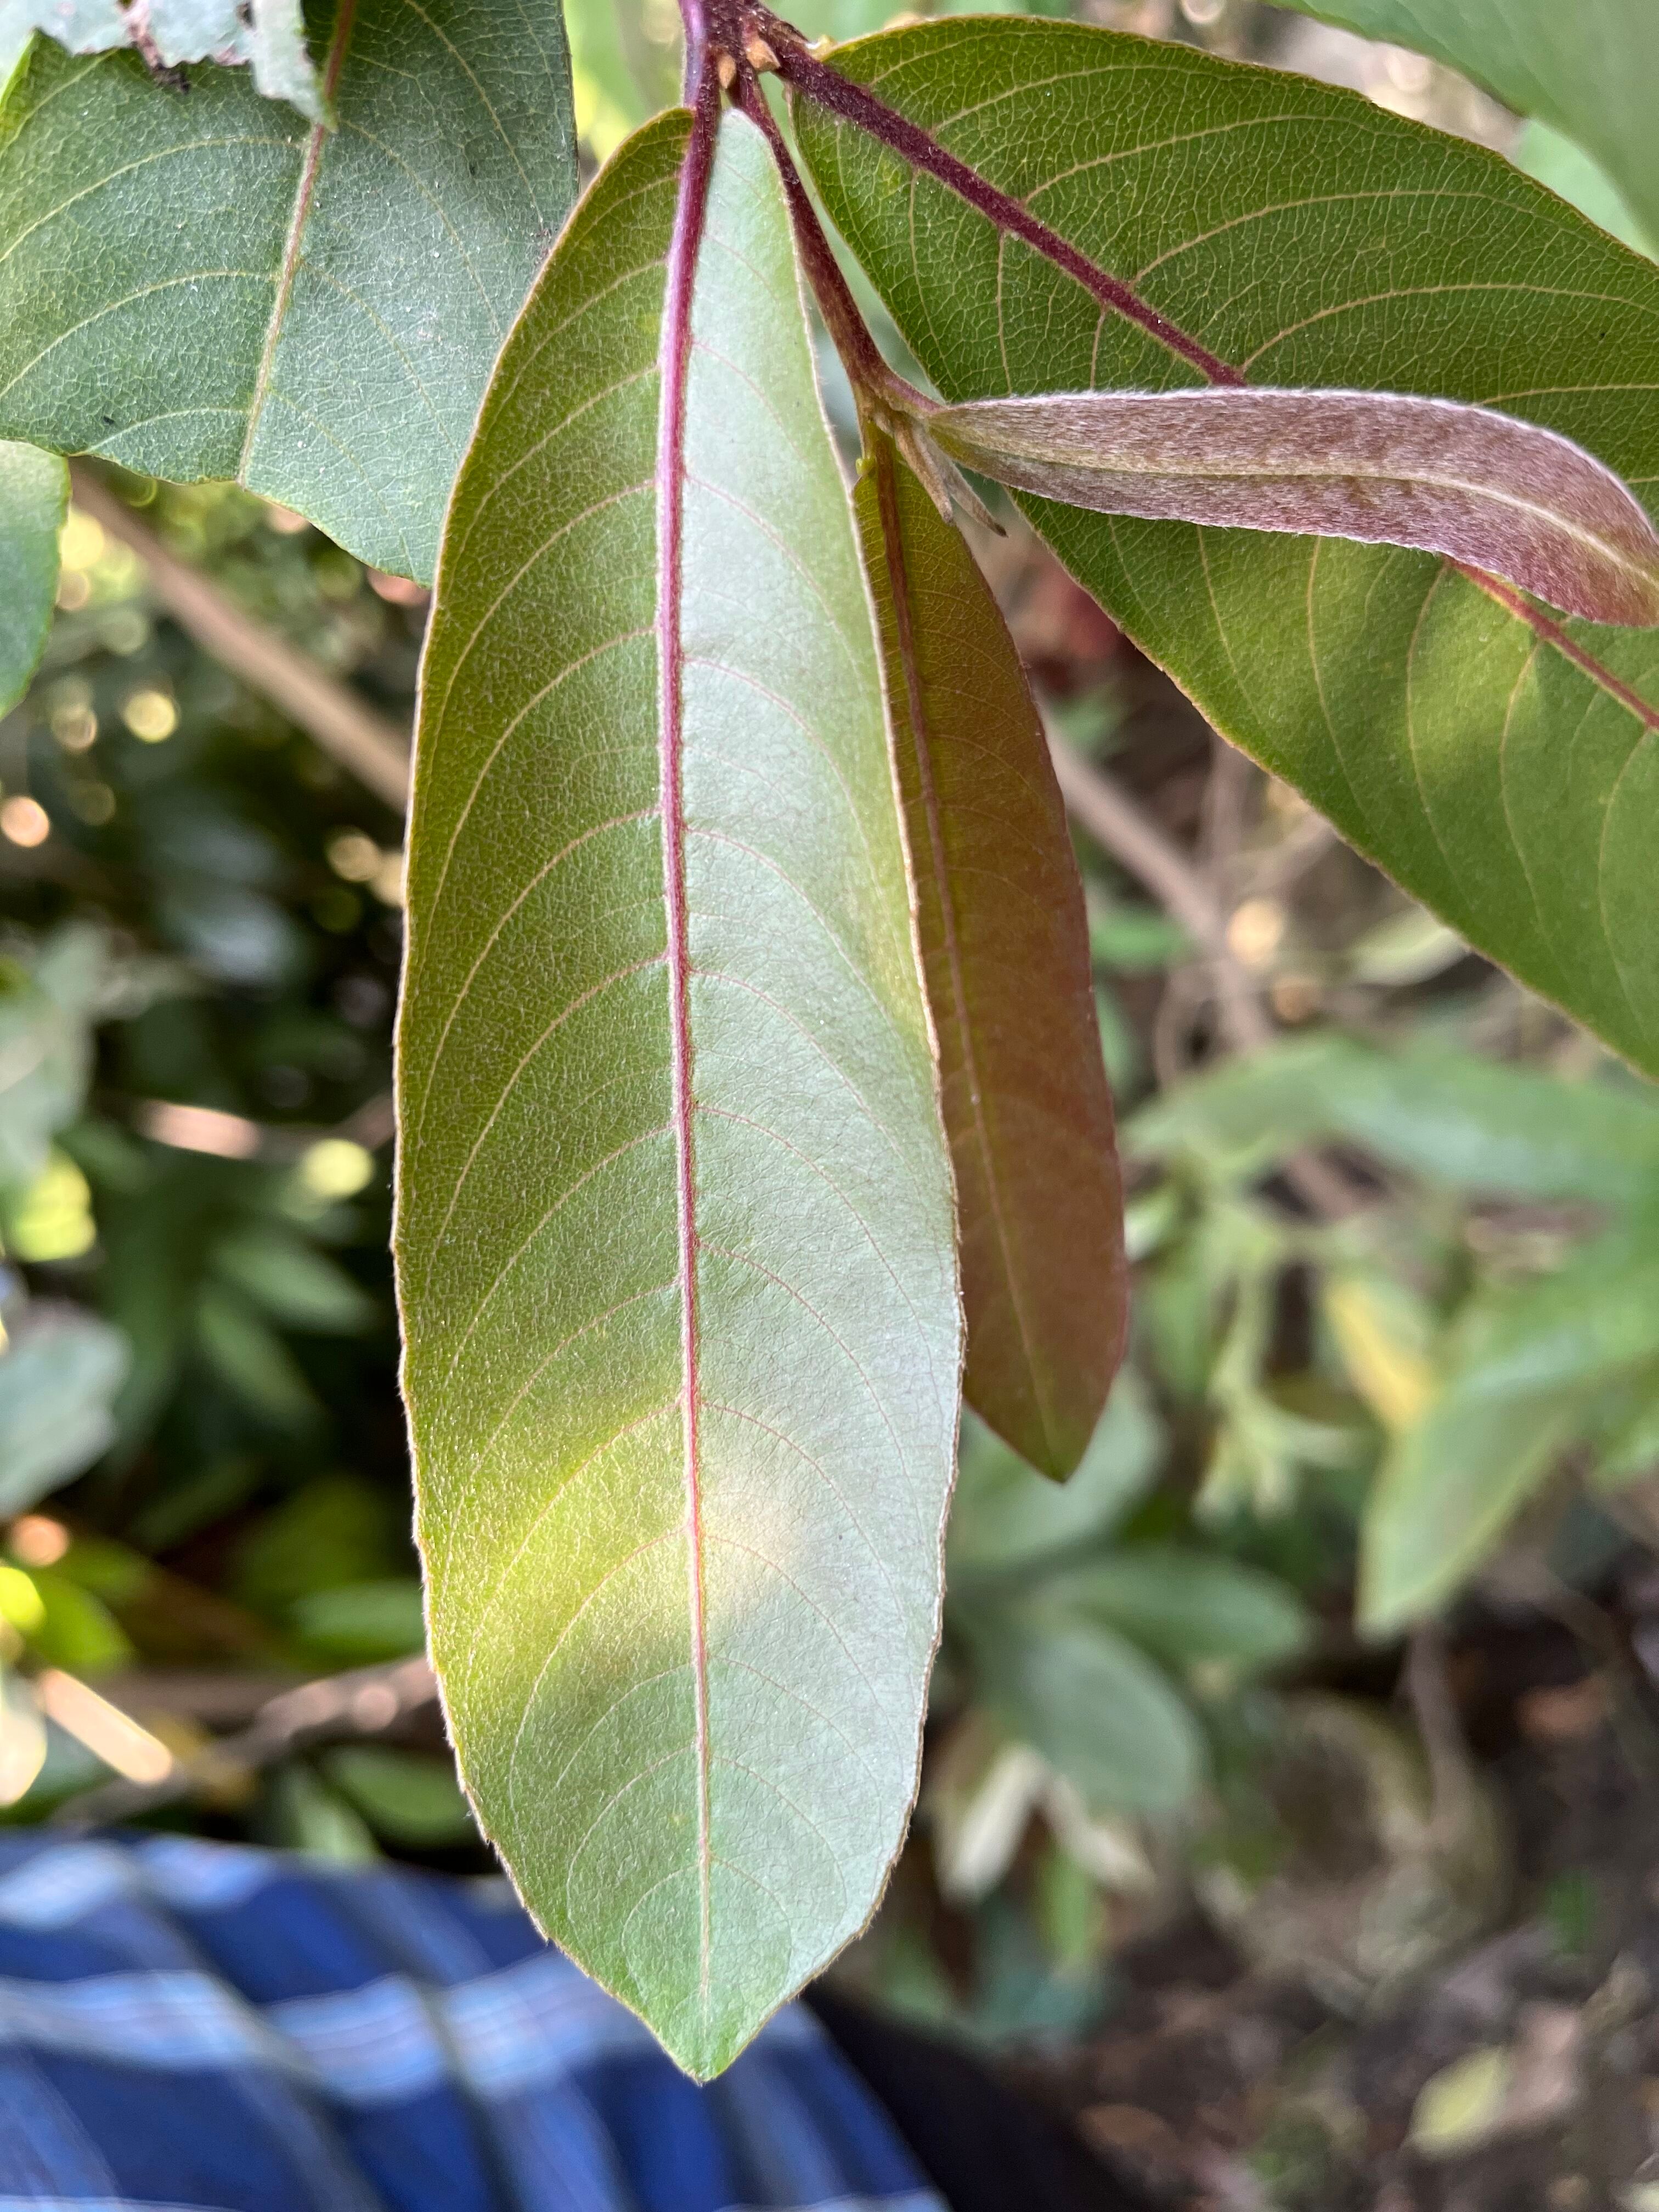
Plant species: terminalia-arjuna